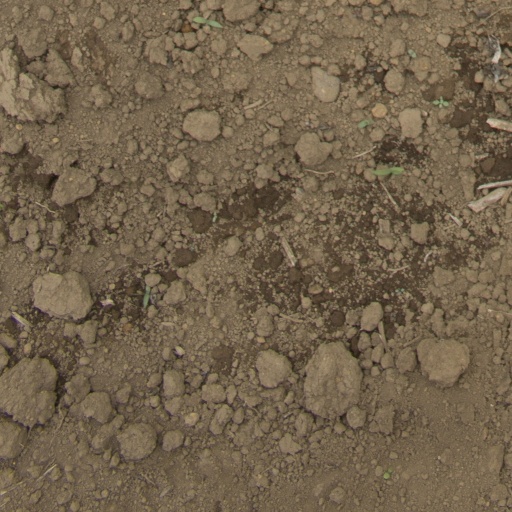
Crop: Jerusalem artichoke